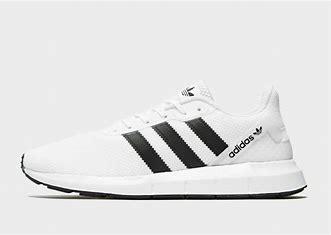
Brand: Adidas
Model: Swift Run